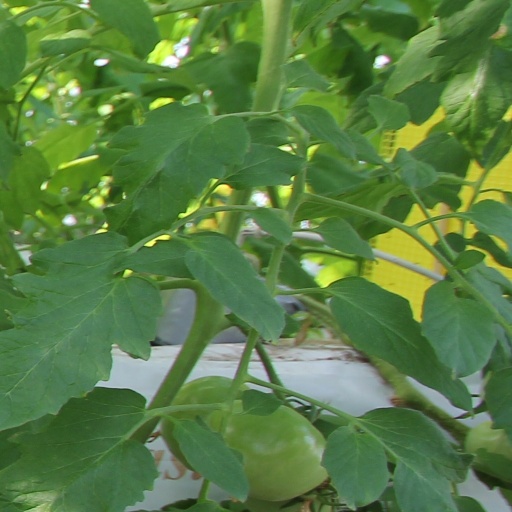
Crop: tomato